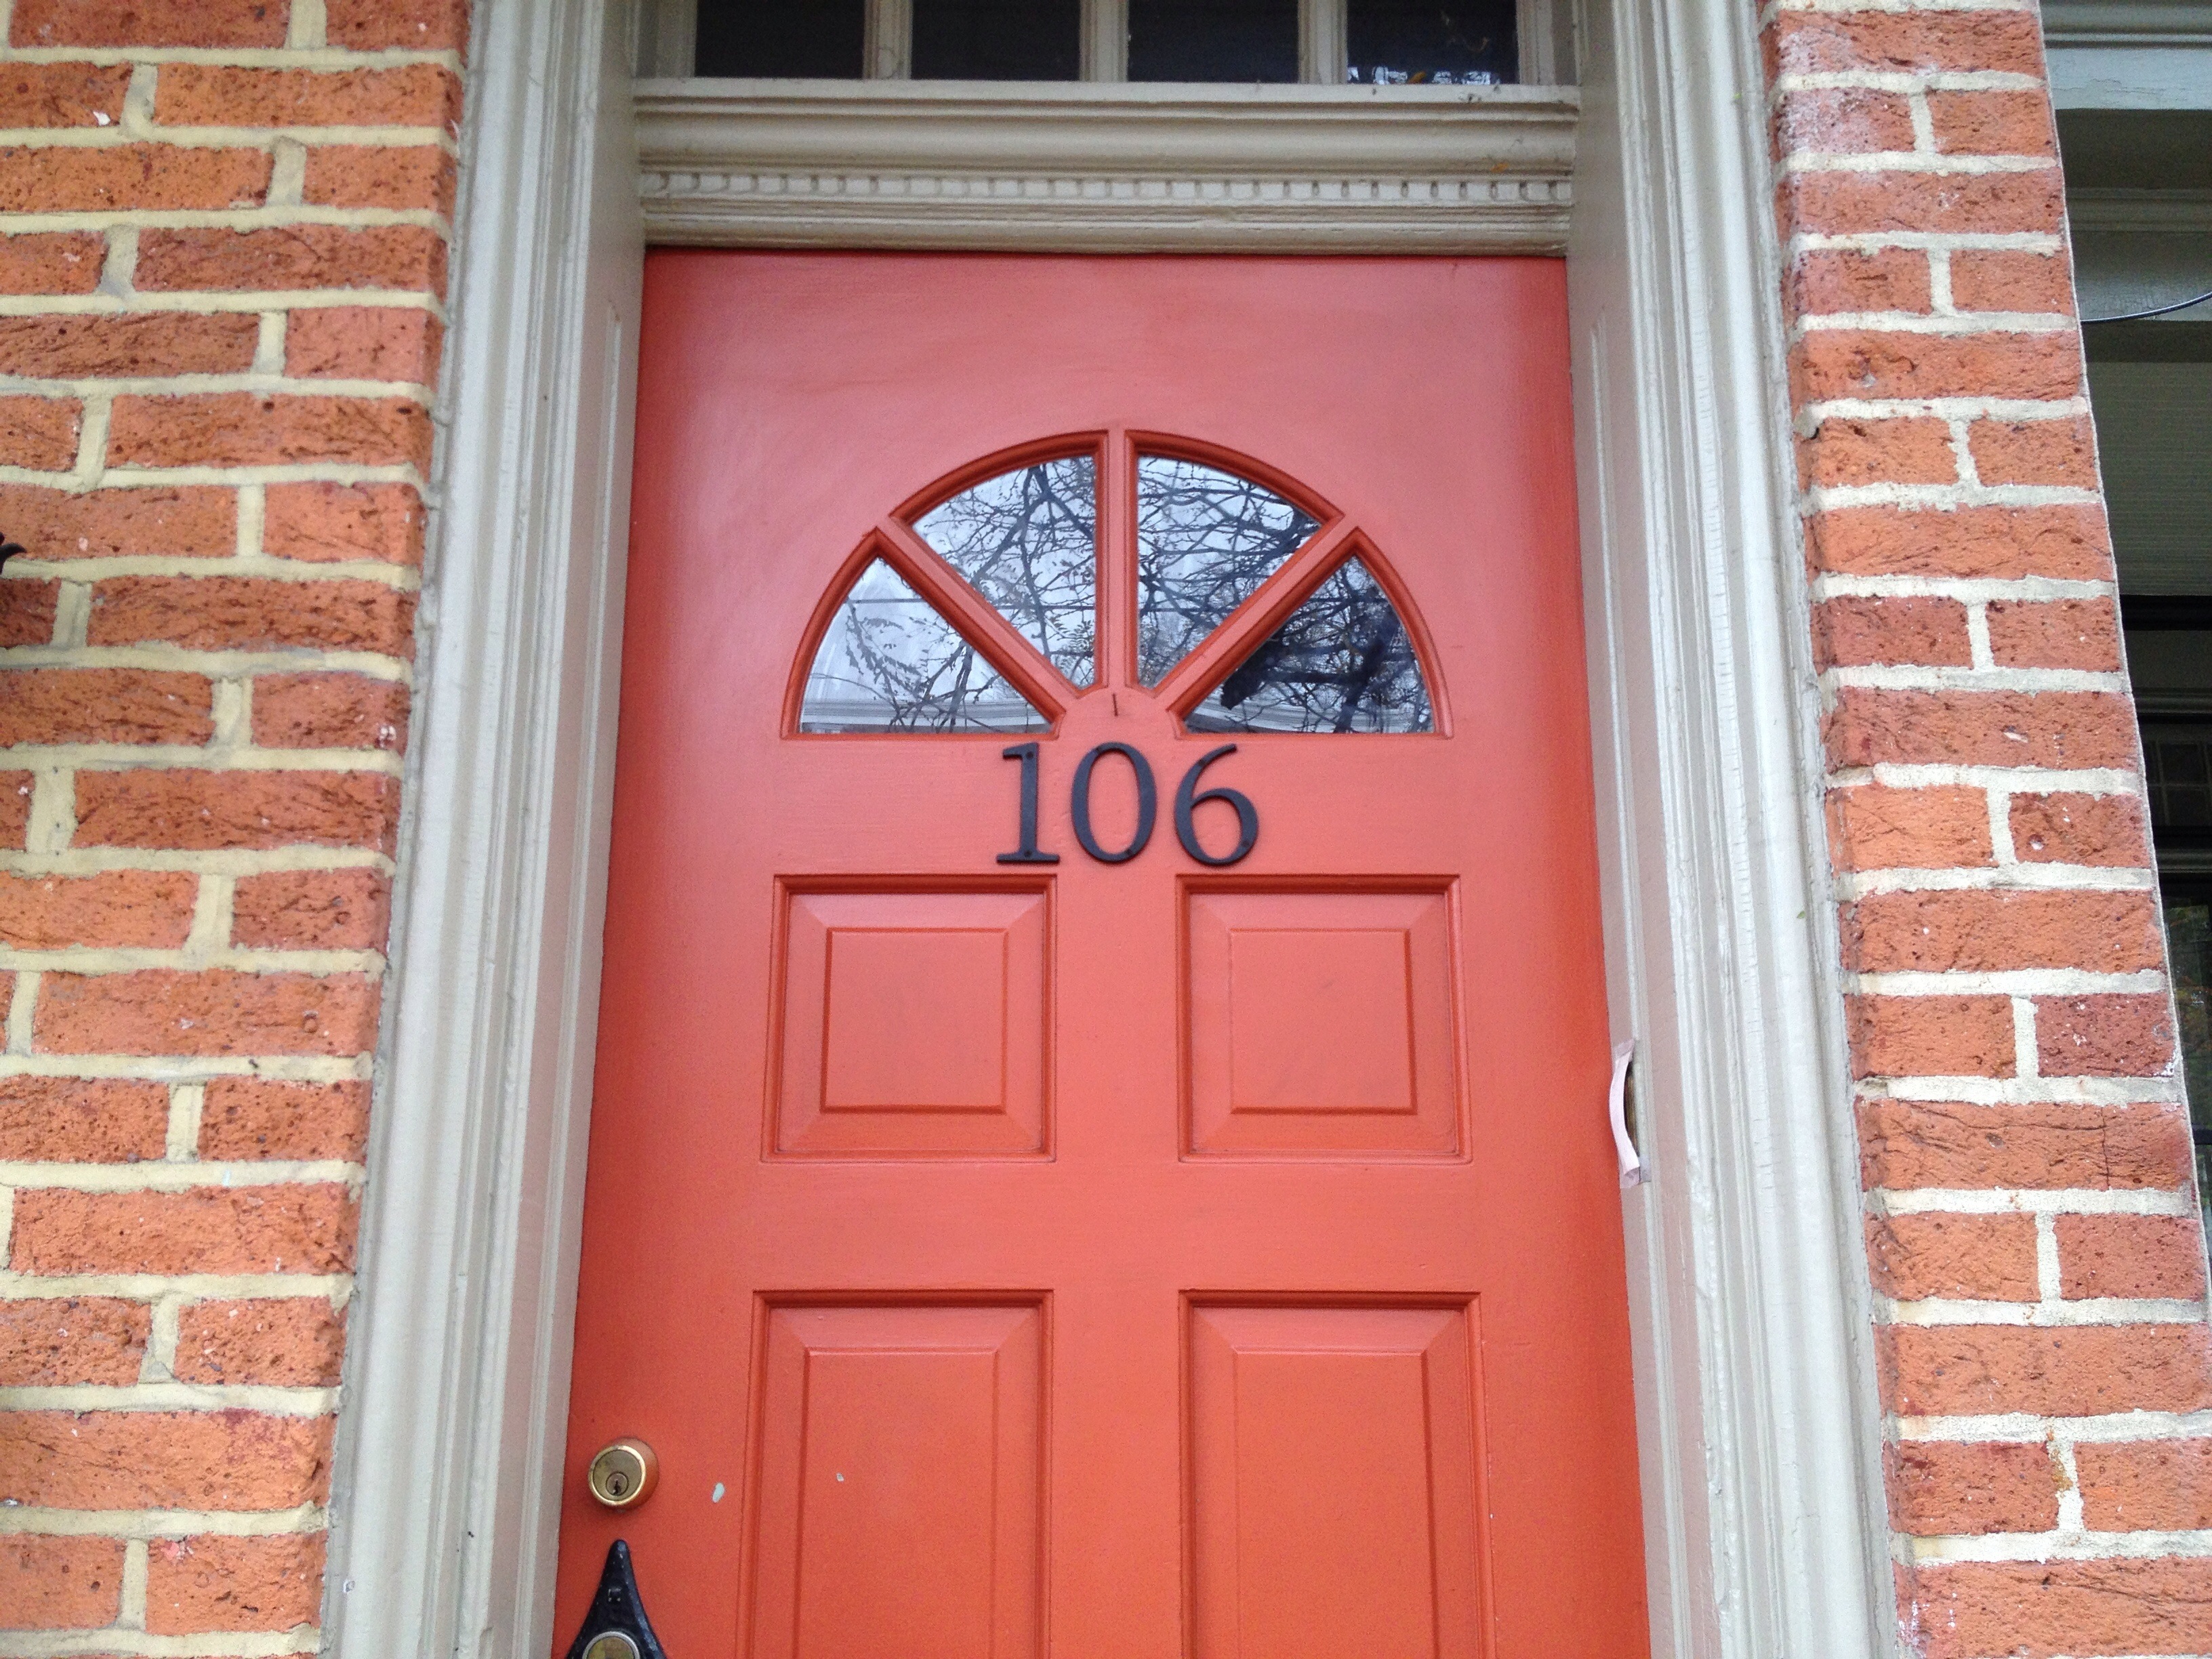
window, wall, red, color, facade, brick, door, 106